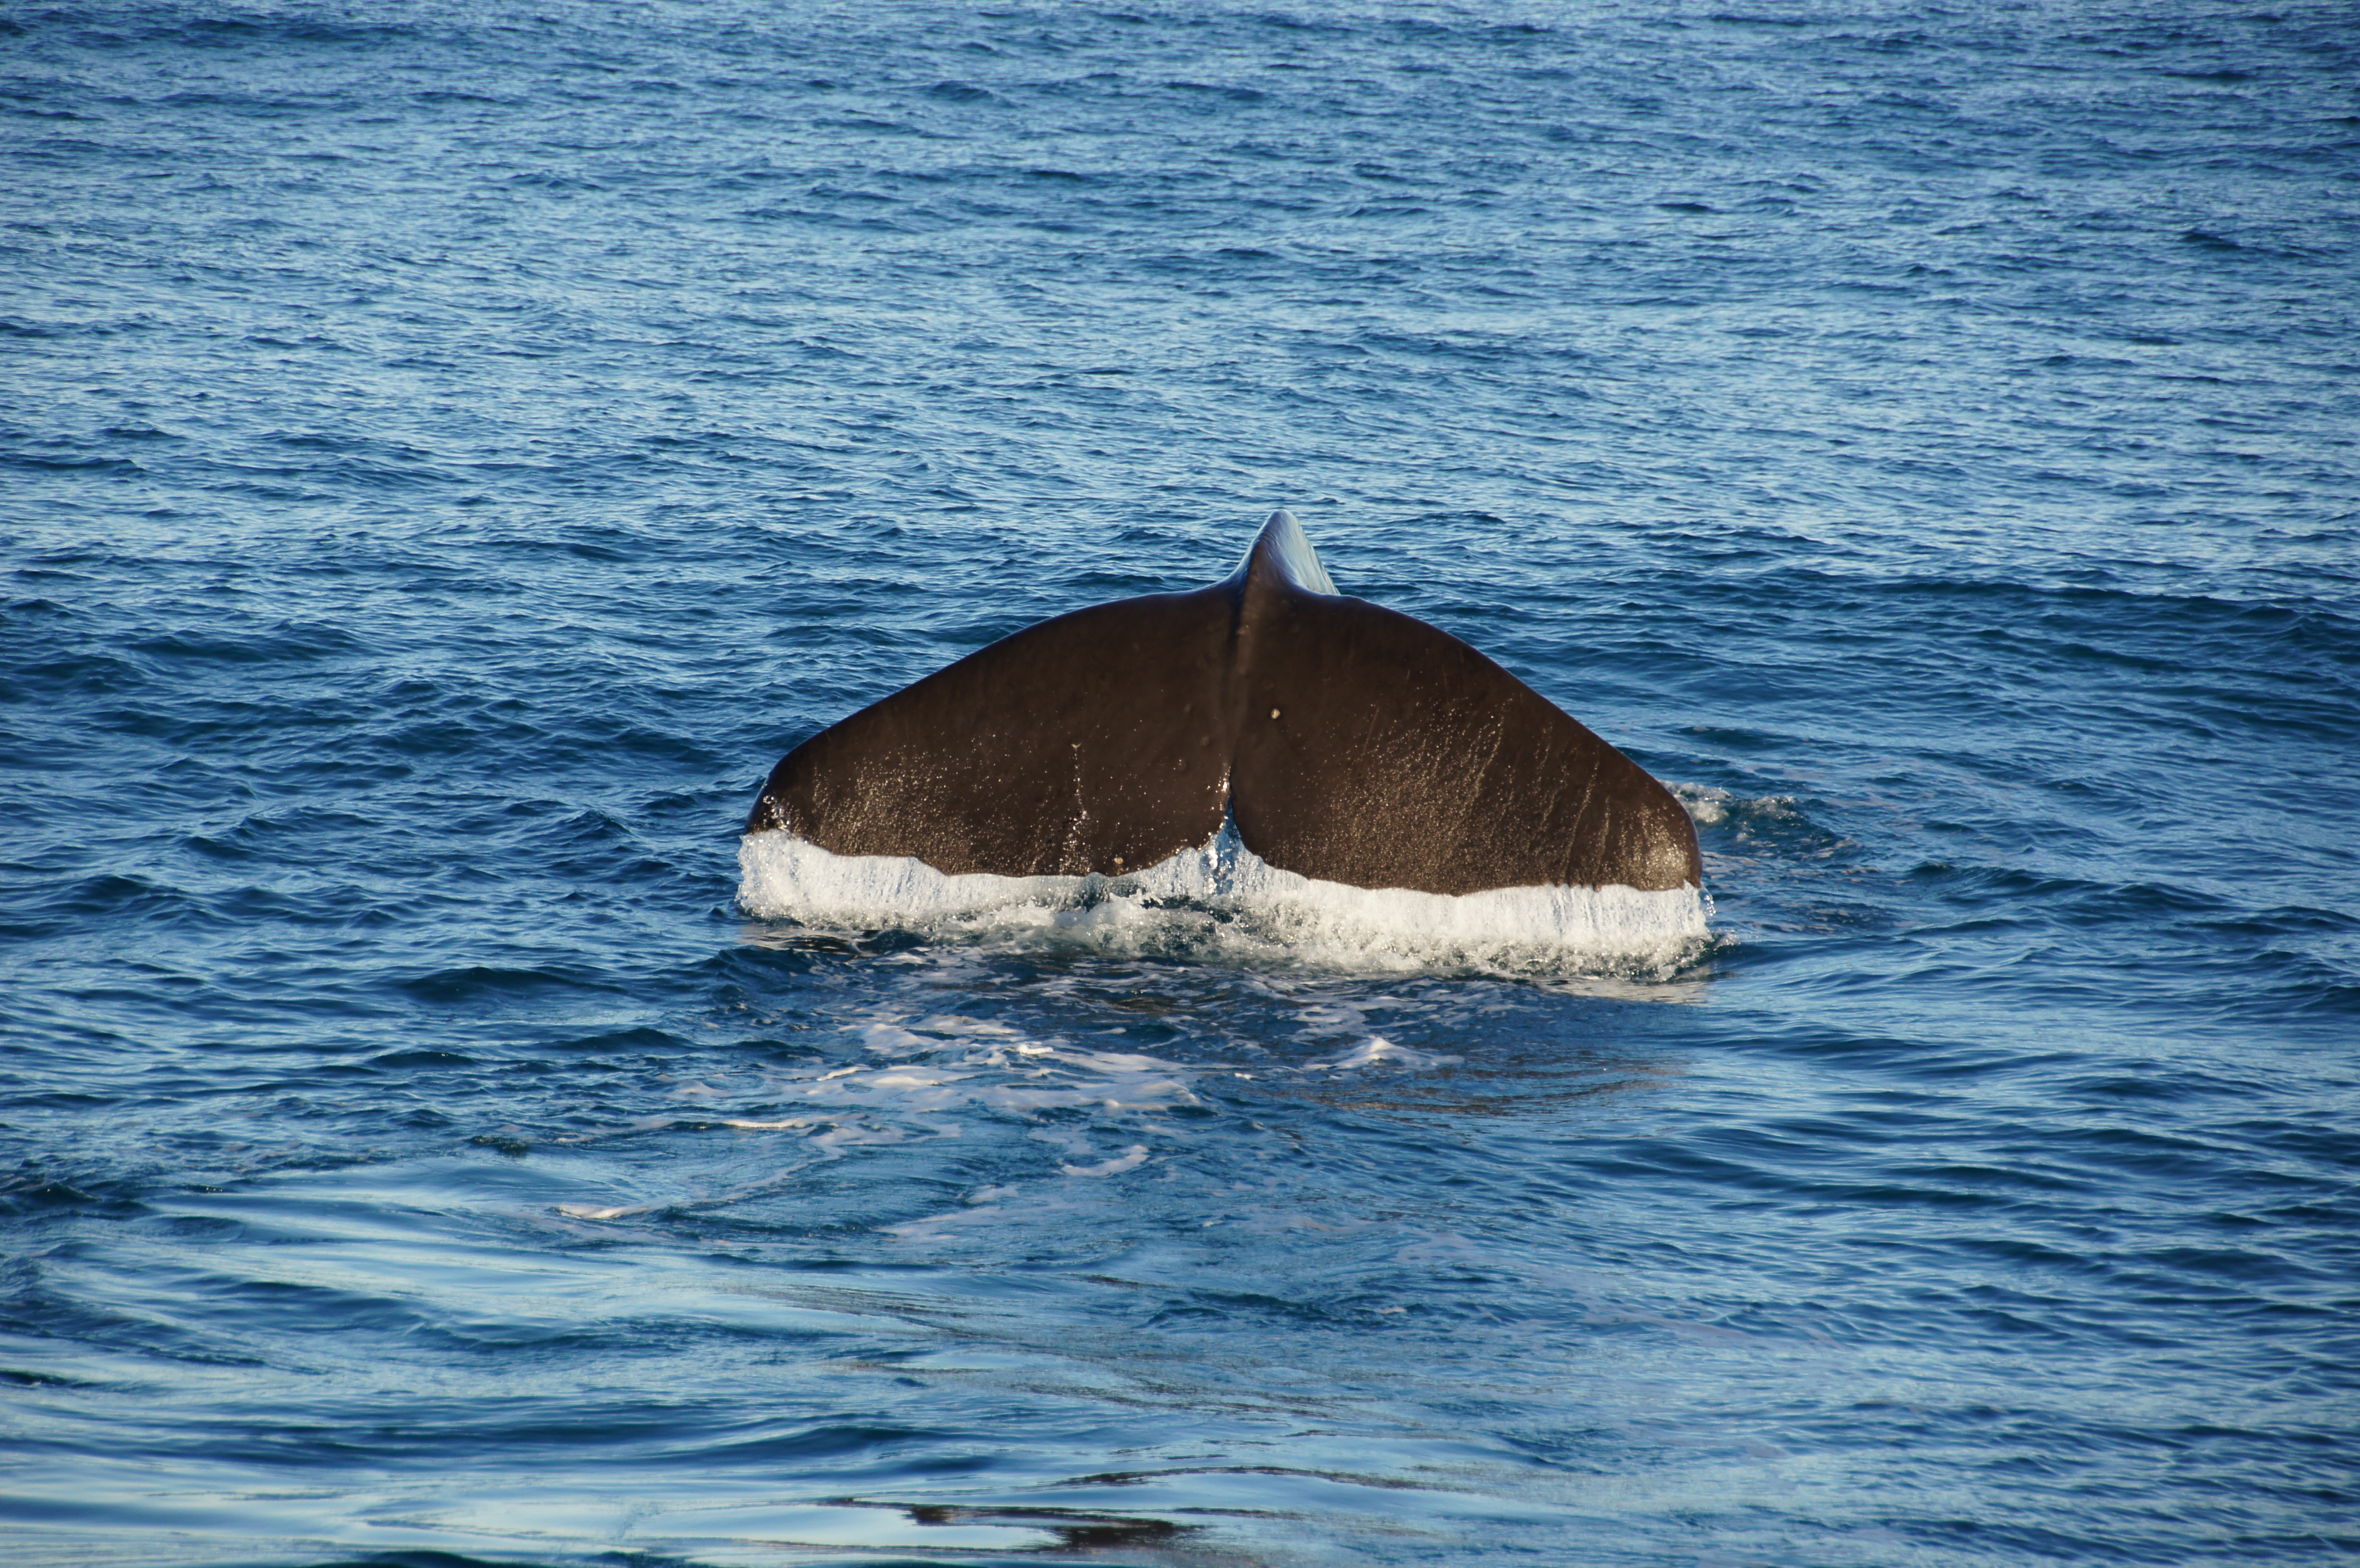
sea, ocean, mammal, humpback whale, publicdomain, newzealand, vertebrate, whale, spermwhale, whalewatchkaikoura, whaletails, whalefluke, whalekaikoura, oceanmammals, marine mammal, killer whale, marine biology, whales dolphins and porpoises, common bottlenose dolphin, short beaked common dolphin, grey whale